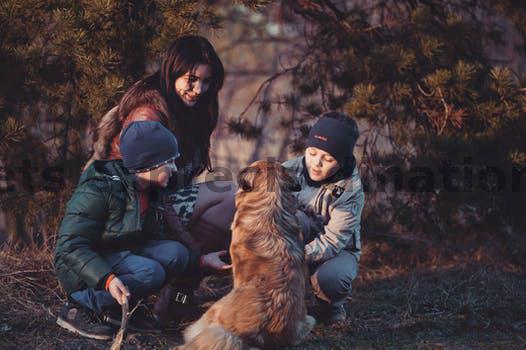
Label: Watermark